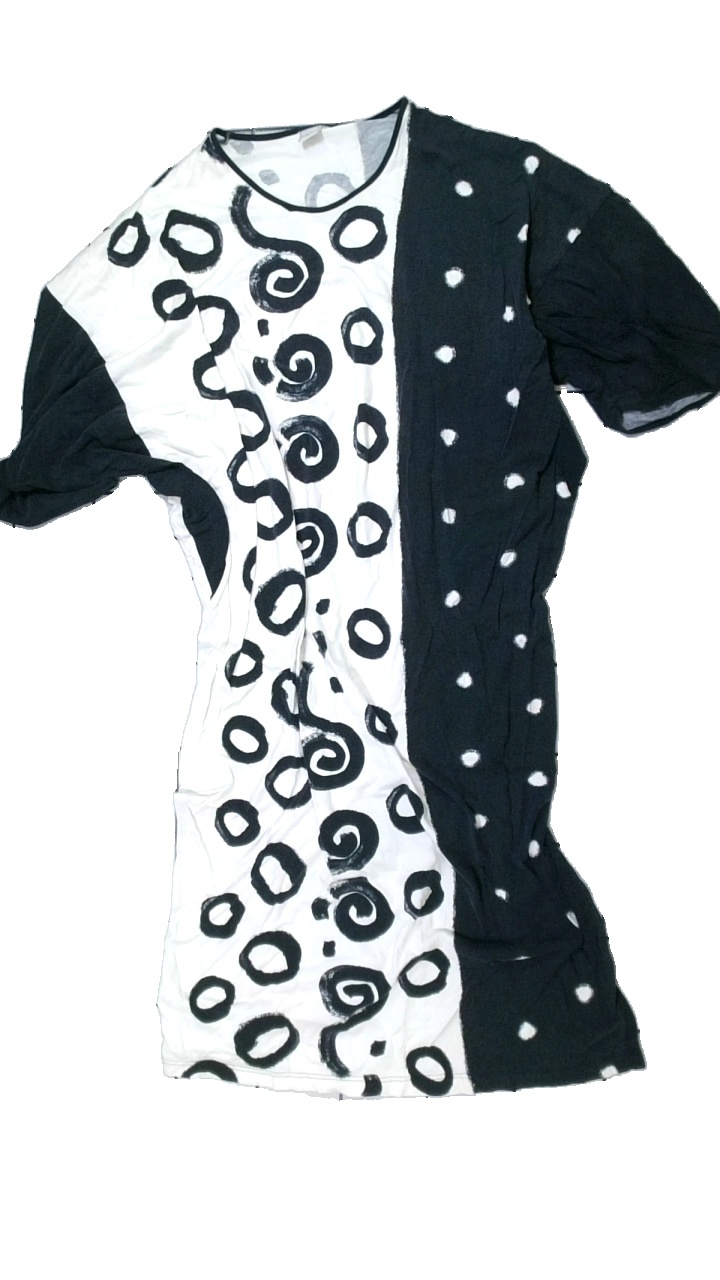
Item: Dress (Ladies)
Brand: Nanso
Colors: Blue, White
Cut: Regular, C-collar
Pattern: Other
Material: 71% cotton, 29% viscose
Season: All
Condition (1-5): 1
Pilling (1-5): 1
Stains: Minor
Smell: Major
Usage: Export
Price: <50